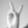
ASL letter: V